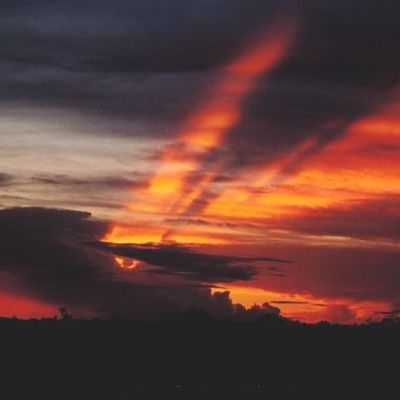
Cloud type: Altostratus (As)